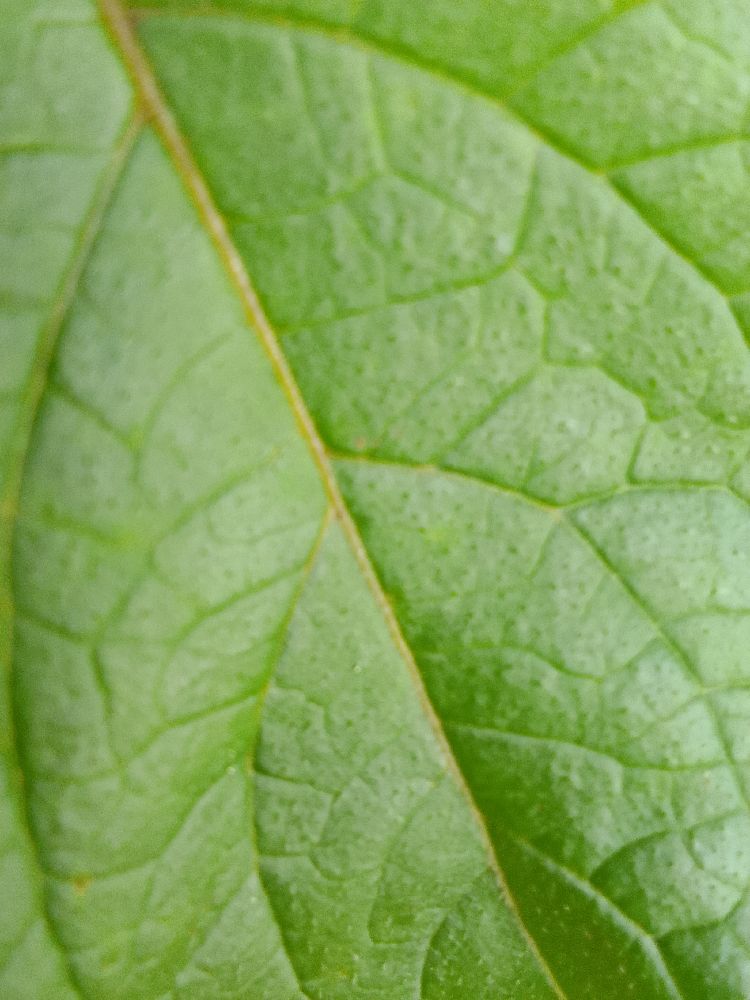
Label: Healthy